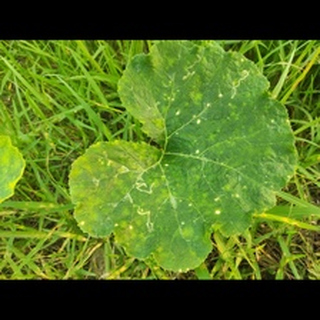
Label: pumpkin_bacterial_leaf_spot